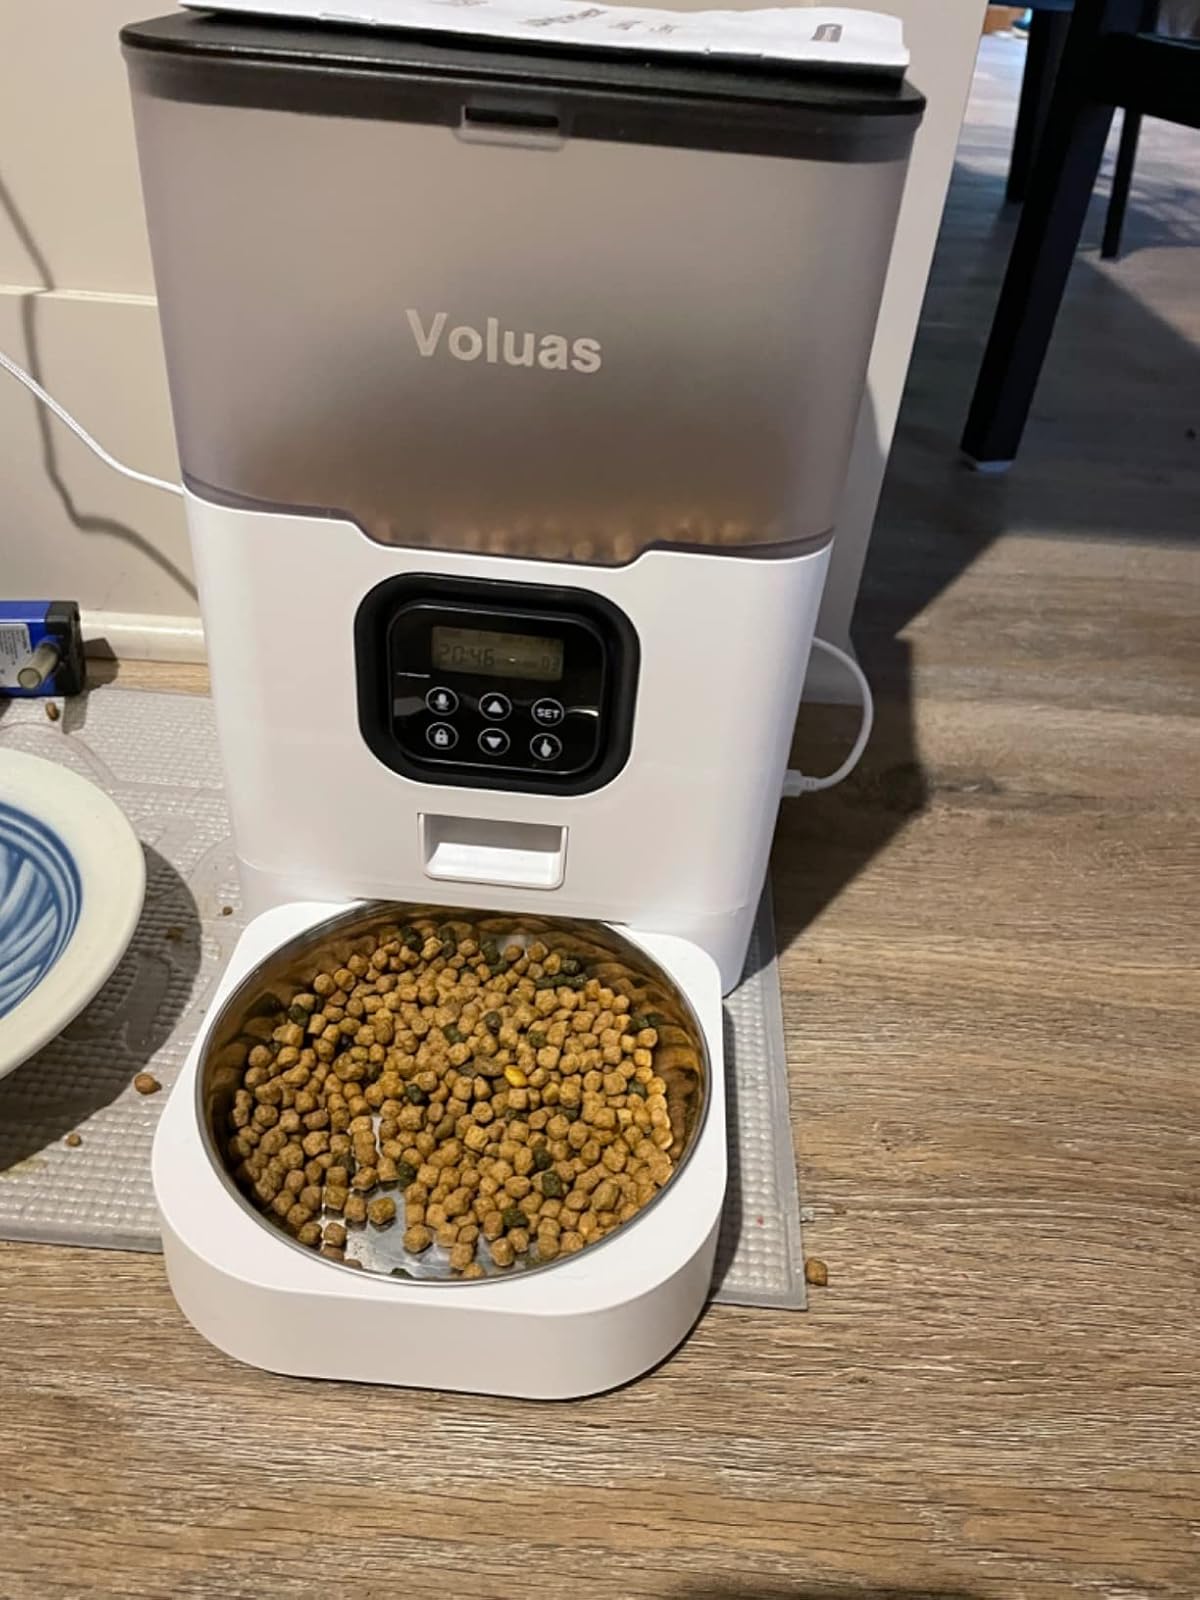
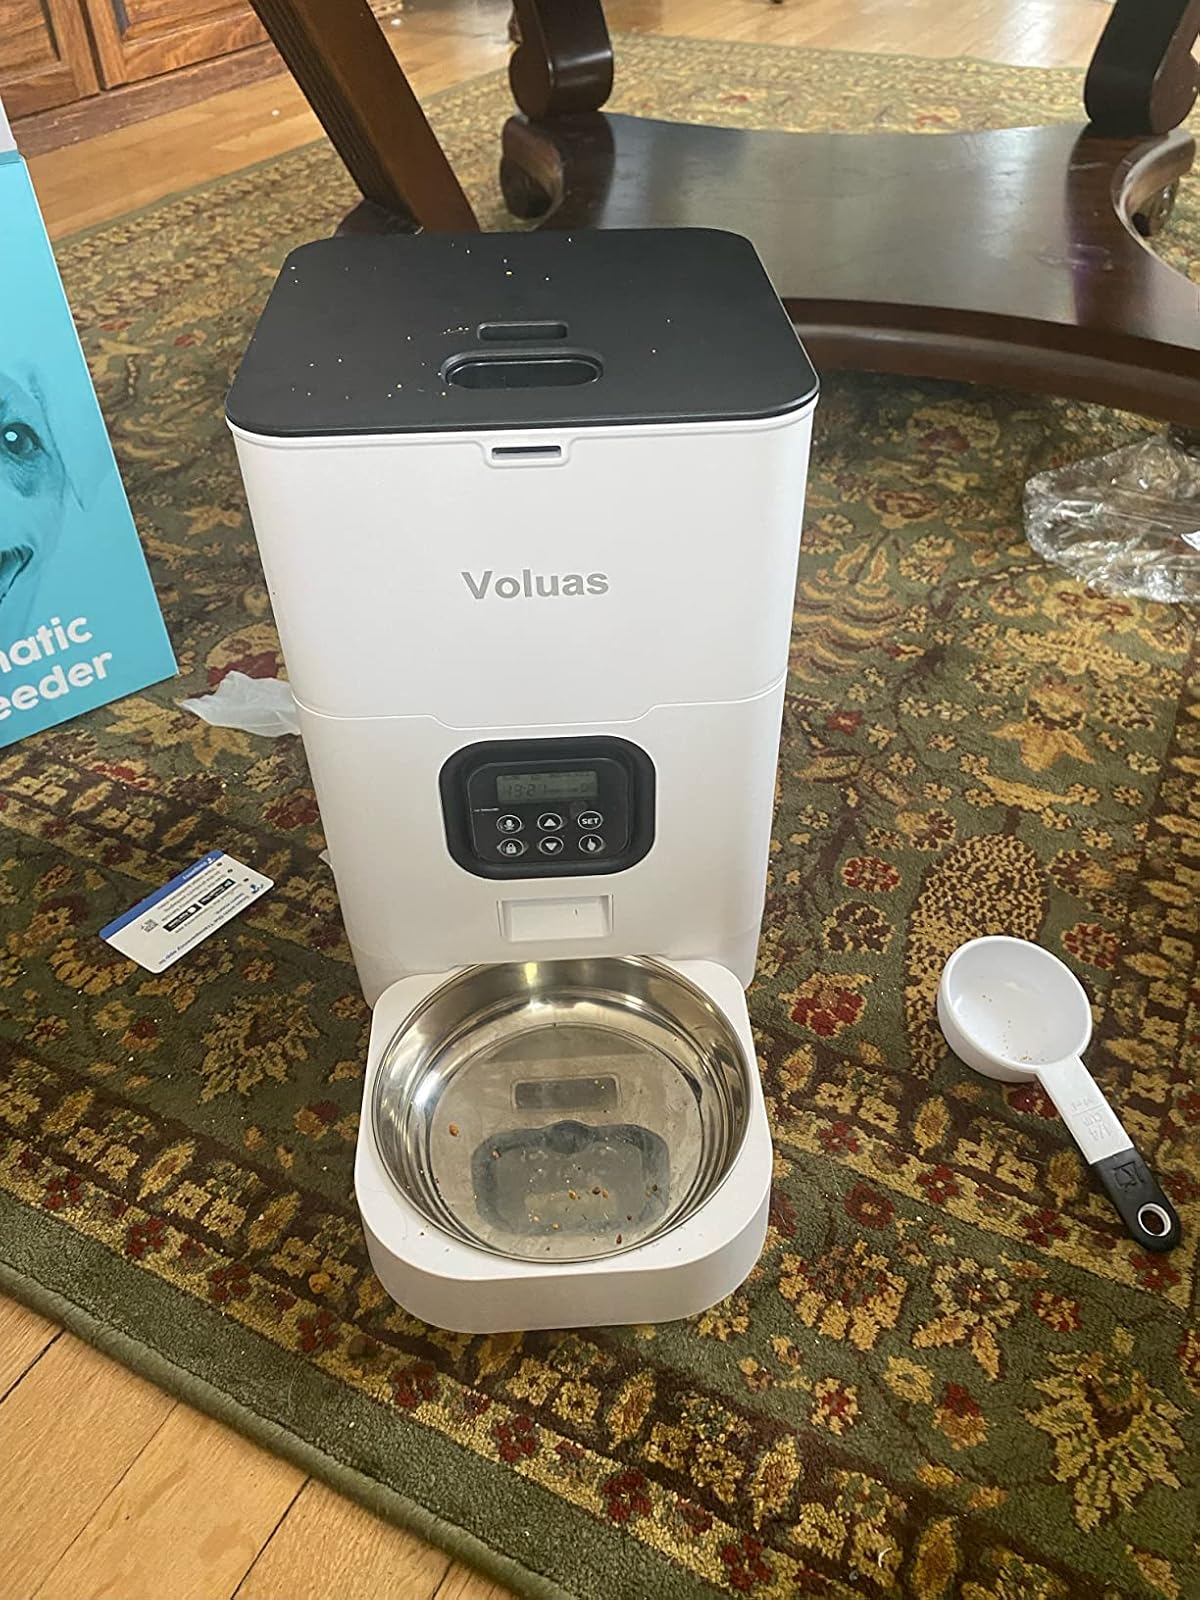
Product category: items_feeder
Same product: no